Robert Stewart, Duke of Albany

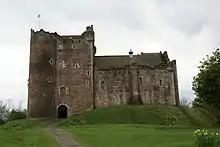
Doune Castle, which Robert built beginning in the 1370s, still stands today.

Robert joined his eldest brother, John, and his father, Robert the Steward, in a rebellion against David II in early 1363. At the beginning of the rebellion, Robert's father formed a coalition against the king alongside William Douglas, Earl of Douglas, and Patrick Dunbar, Earl of March. Thomas Grey, the contemporary English author who had extensive knowledge of Scotland, claimed that the rebels opposed David's misuse of the funds which had been raised by the Scottish parliament for his ransom. The rebellion against David was more likely sparked by the local political concerns of the nobility. Robert's father opposed David's interference in the earldom of Fife, where Robert's elder brother, Walter, had briefly married Isabella, Countess of Fife. After Walter's death in 1362, the king forced Isabella to marry the crusader Thomas Bisset, a prominent knight at the royal court. Besides his father's dispute with David over Fife, Robert himself was probably angered by the marriage of Archibald the Grim, the king's favorite knight, to Joanna Murray in 1362. As the daughter of Maurice, Earl of Strathearn, Joanna was the heiress to considerable lands in Menteith, and the marriage disrupted Robert's own claims to the earldom by right of his wife.